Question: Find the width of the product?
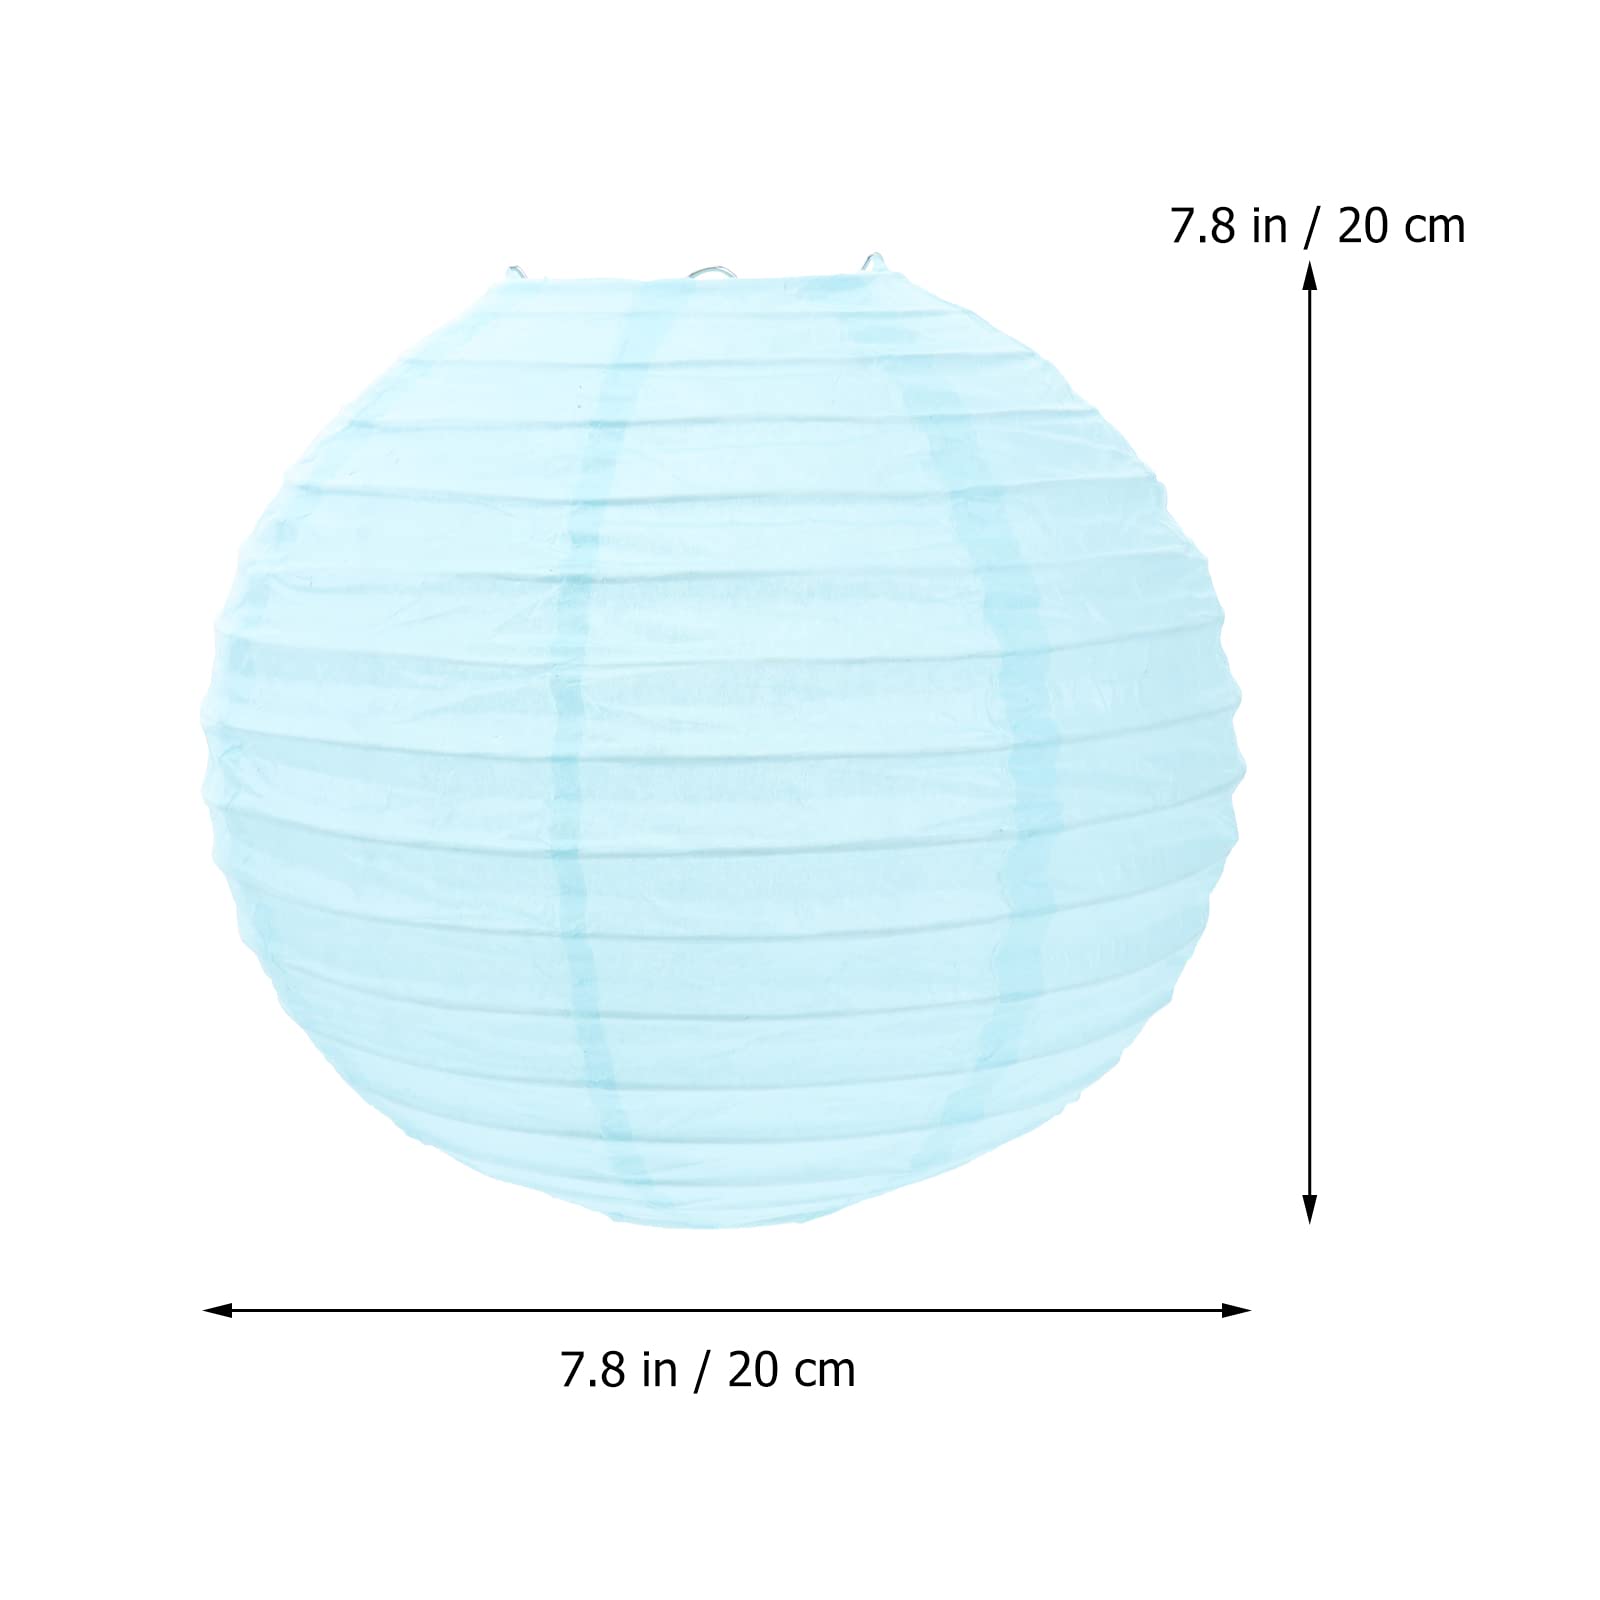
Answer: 7.8 inch